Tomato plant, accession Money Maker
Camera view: tilt-top (135 deg); turntable rotation: 0 degrees
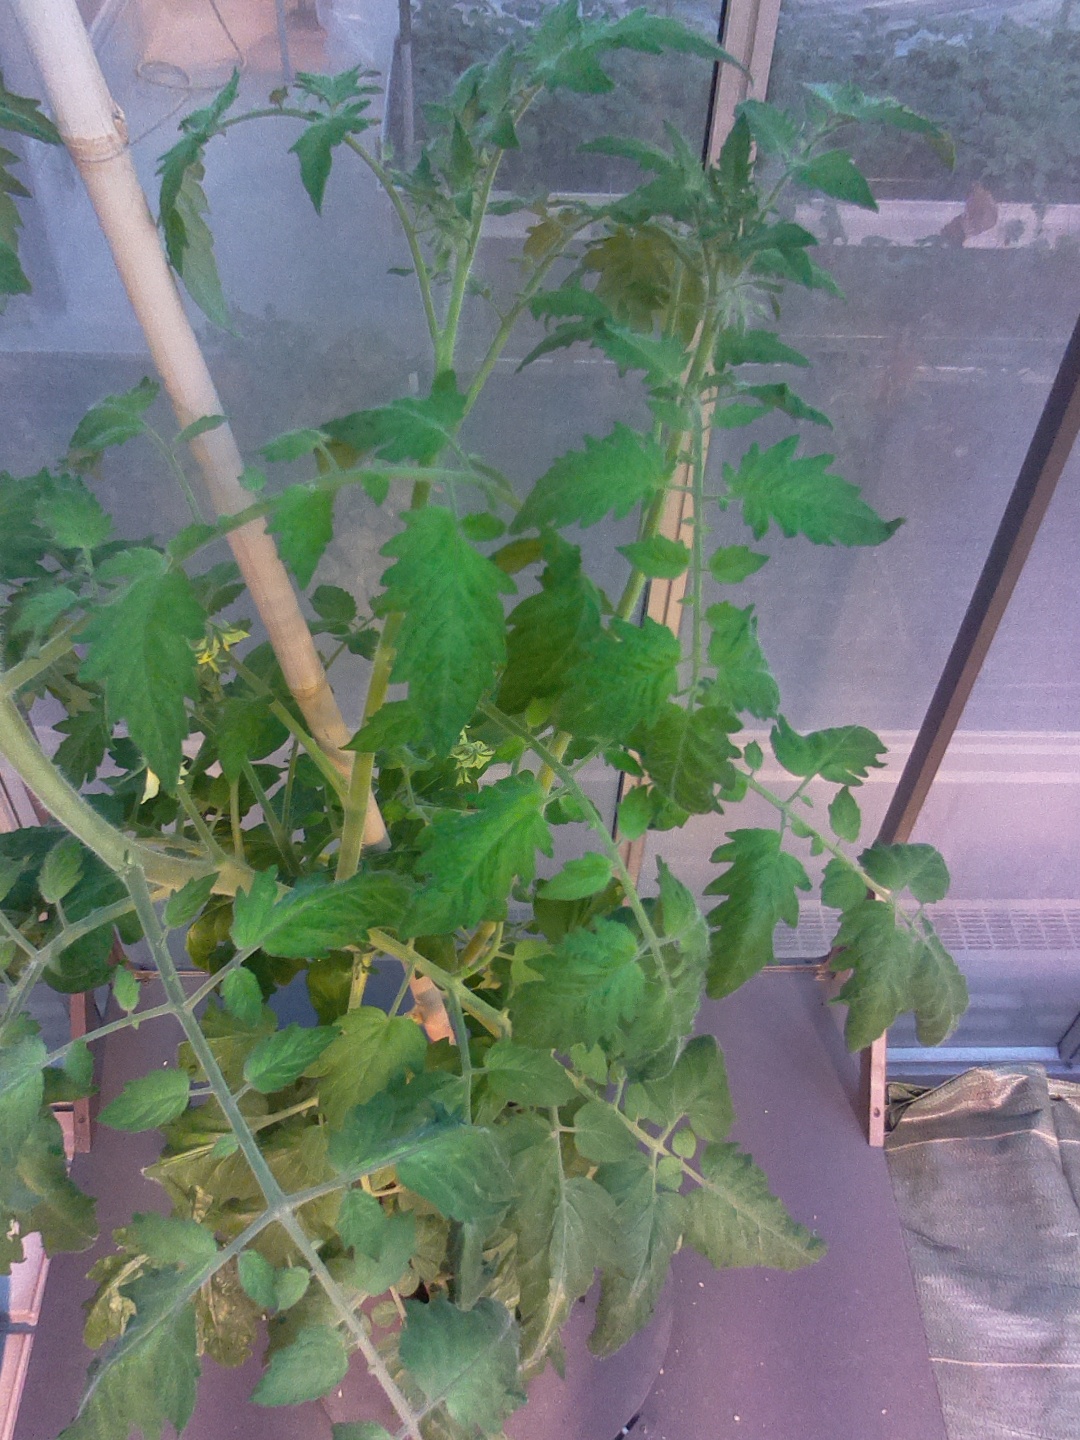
BBCH growth stage 67: Full flowering, 70%-80% of flowers open, more petals falling